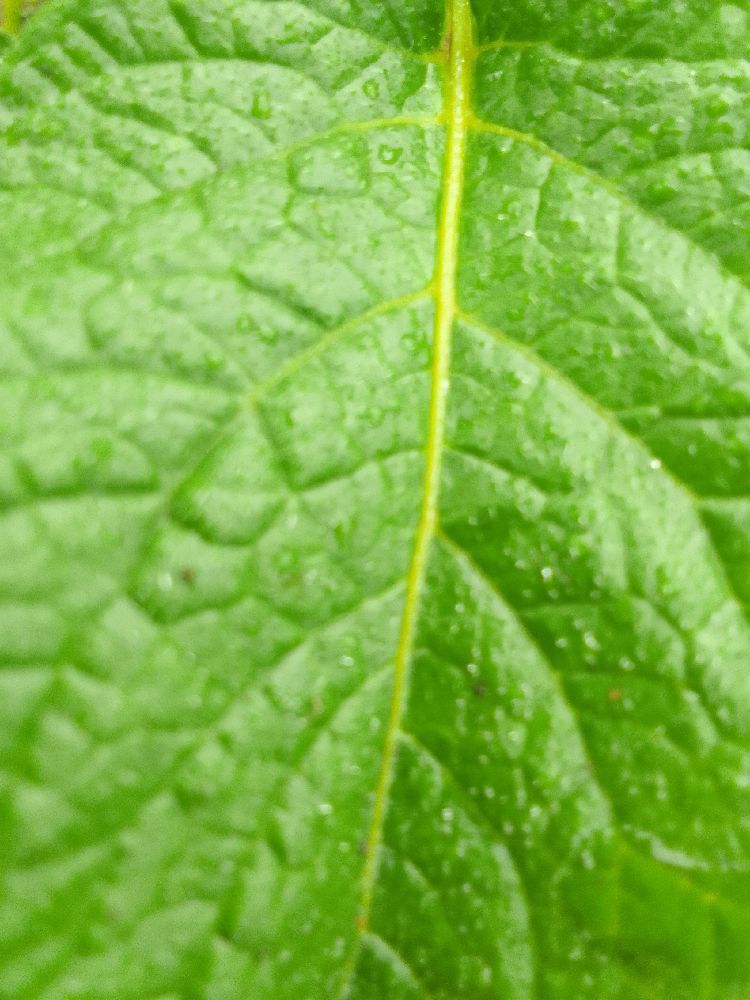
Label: Healthy